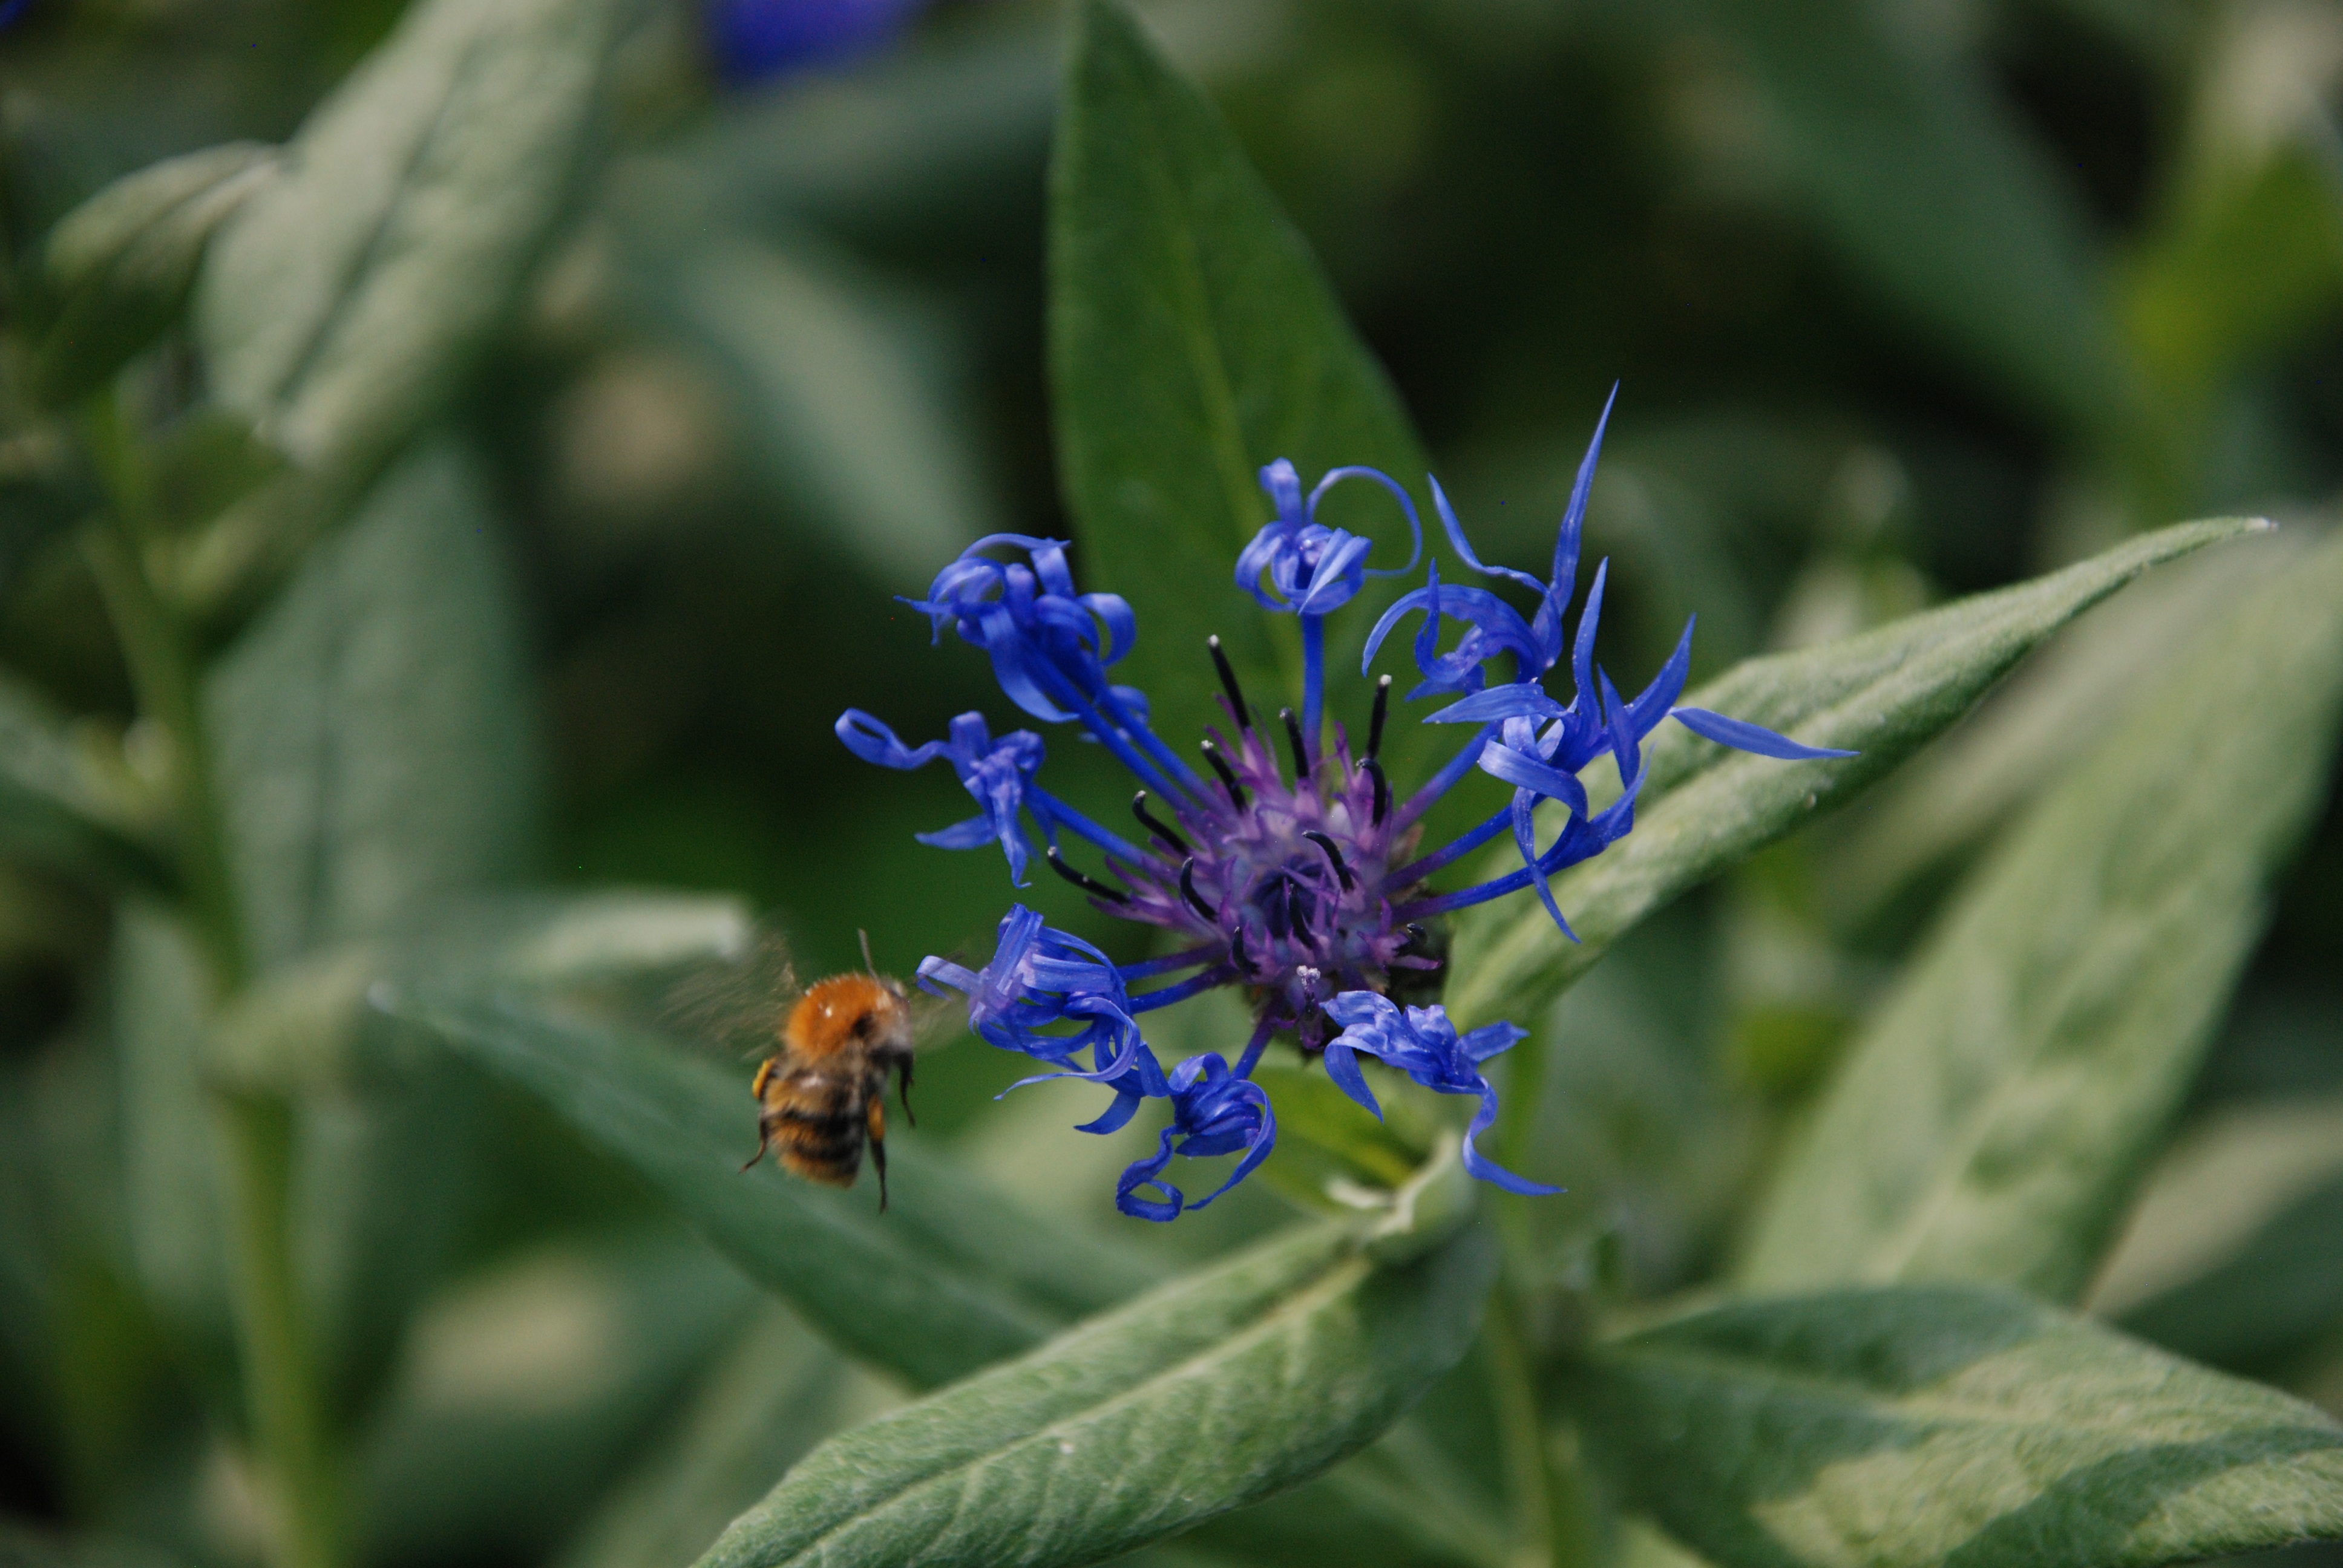
nature, plant, flower, green, herb, insect, macro, botany, flora, fauna, invertebrate, wildflower, bee, nectar, macro photography, flowering plant, honey bee, membrane winged insect, dayflower family